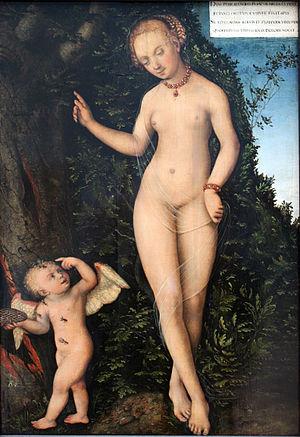
Lucas Maler, dit Lucas Cranach l’Ancien, né le 4 octobre 1472 à Kronach et mort le 16 octobre 1553 à Weimar, est un peintre et graveur de la Renaissance allemande.